Heinrich Scheel (historian)

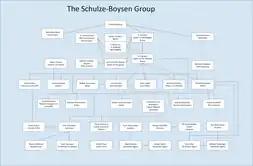
The Schulze-Boysen group in Germany

Scheel grew up in a dedicated working class, social democratic family. He was significantly influenced by attending the Schulfarm Insel Scharfenberg, a boarding school located on an island in Lake Tegel and modeled on the German rural boarding school movement. Scheel attended the school from 1929 to 1934. This resulted in him forming an opposition to Nazism. Together with his classmates Hans Coppi and Hans Lautenschläger, they began to resist the Nazis. In 1932, Scheel joined the Communist Youth Association of Germany (KJVD).